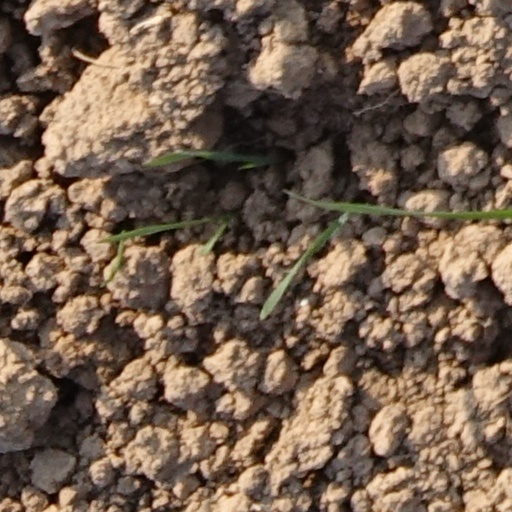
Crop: wheat